Taps at Reveille

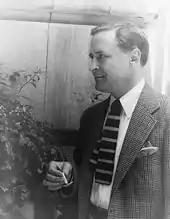
A middle-aged F. Scott Fitzgerald in 1937

In "The New York Times", critic Edith Walton gave Fitzgerald's final collection a mixed reception. "The characteristic seal of his brilliance stamps the entire book, but it is a brilliance which splutters off too frequently into mere razzle-dazzle." Walton continues, "It has become a dreadful commonplace to say that Mr. Fitzgerald's material is rarely worthy of his talents. Unfortunately, however, the platitude represents truth. Scott Fitzgerald's mastery of style — swift, sure, polished, firm — is so complete that even his most trivial efforts are dignified by his technical competence. All his writing has a glamorous gloss upon it; it is always entertaining; it is always beautifully executed."